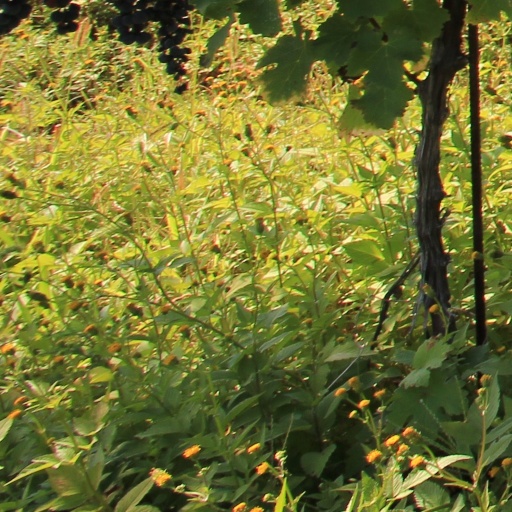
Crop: grape